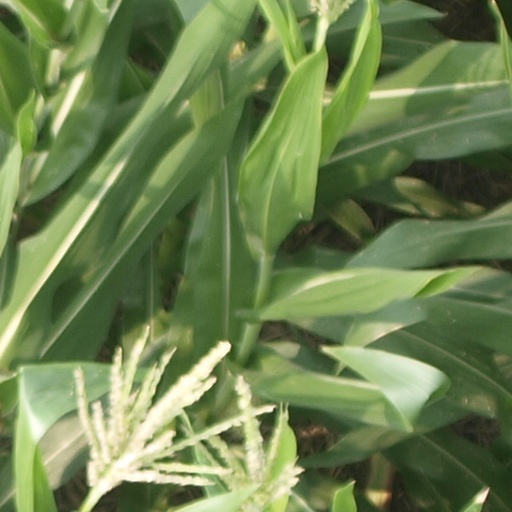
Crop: maize; corn